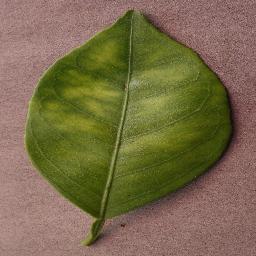
Label: Orange___Haunglongbing_(Citrus_greening)